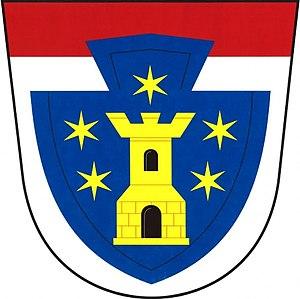
Únětice est une commune du district de Plzeň-Sud, dans la région de Plzeň, en République tchèque. Sa population s'élevait à 144 habitants en 2018.